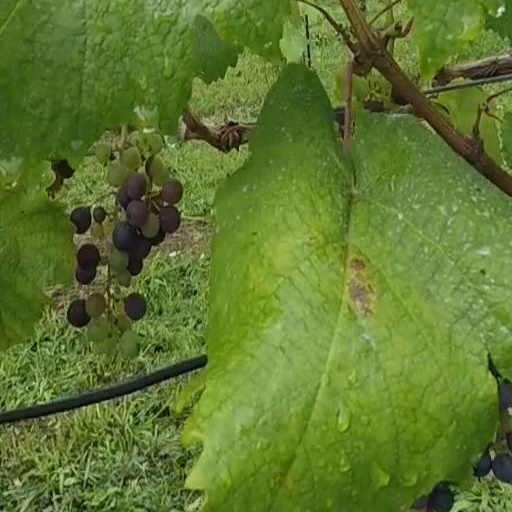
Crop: grape